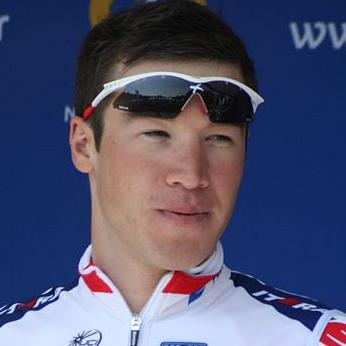
Age: 23